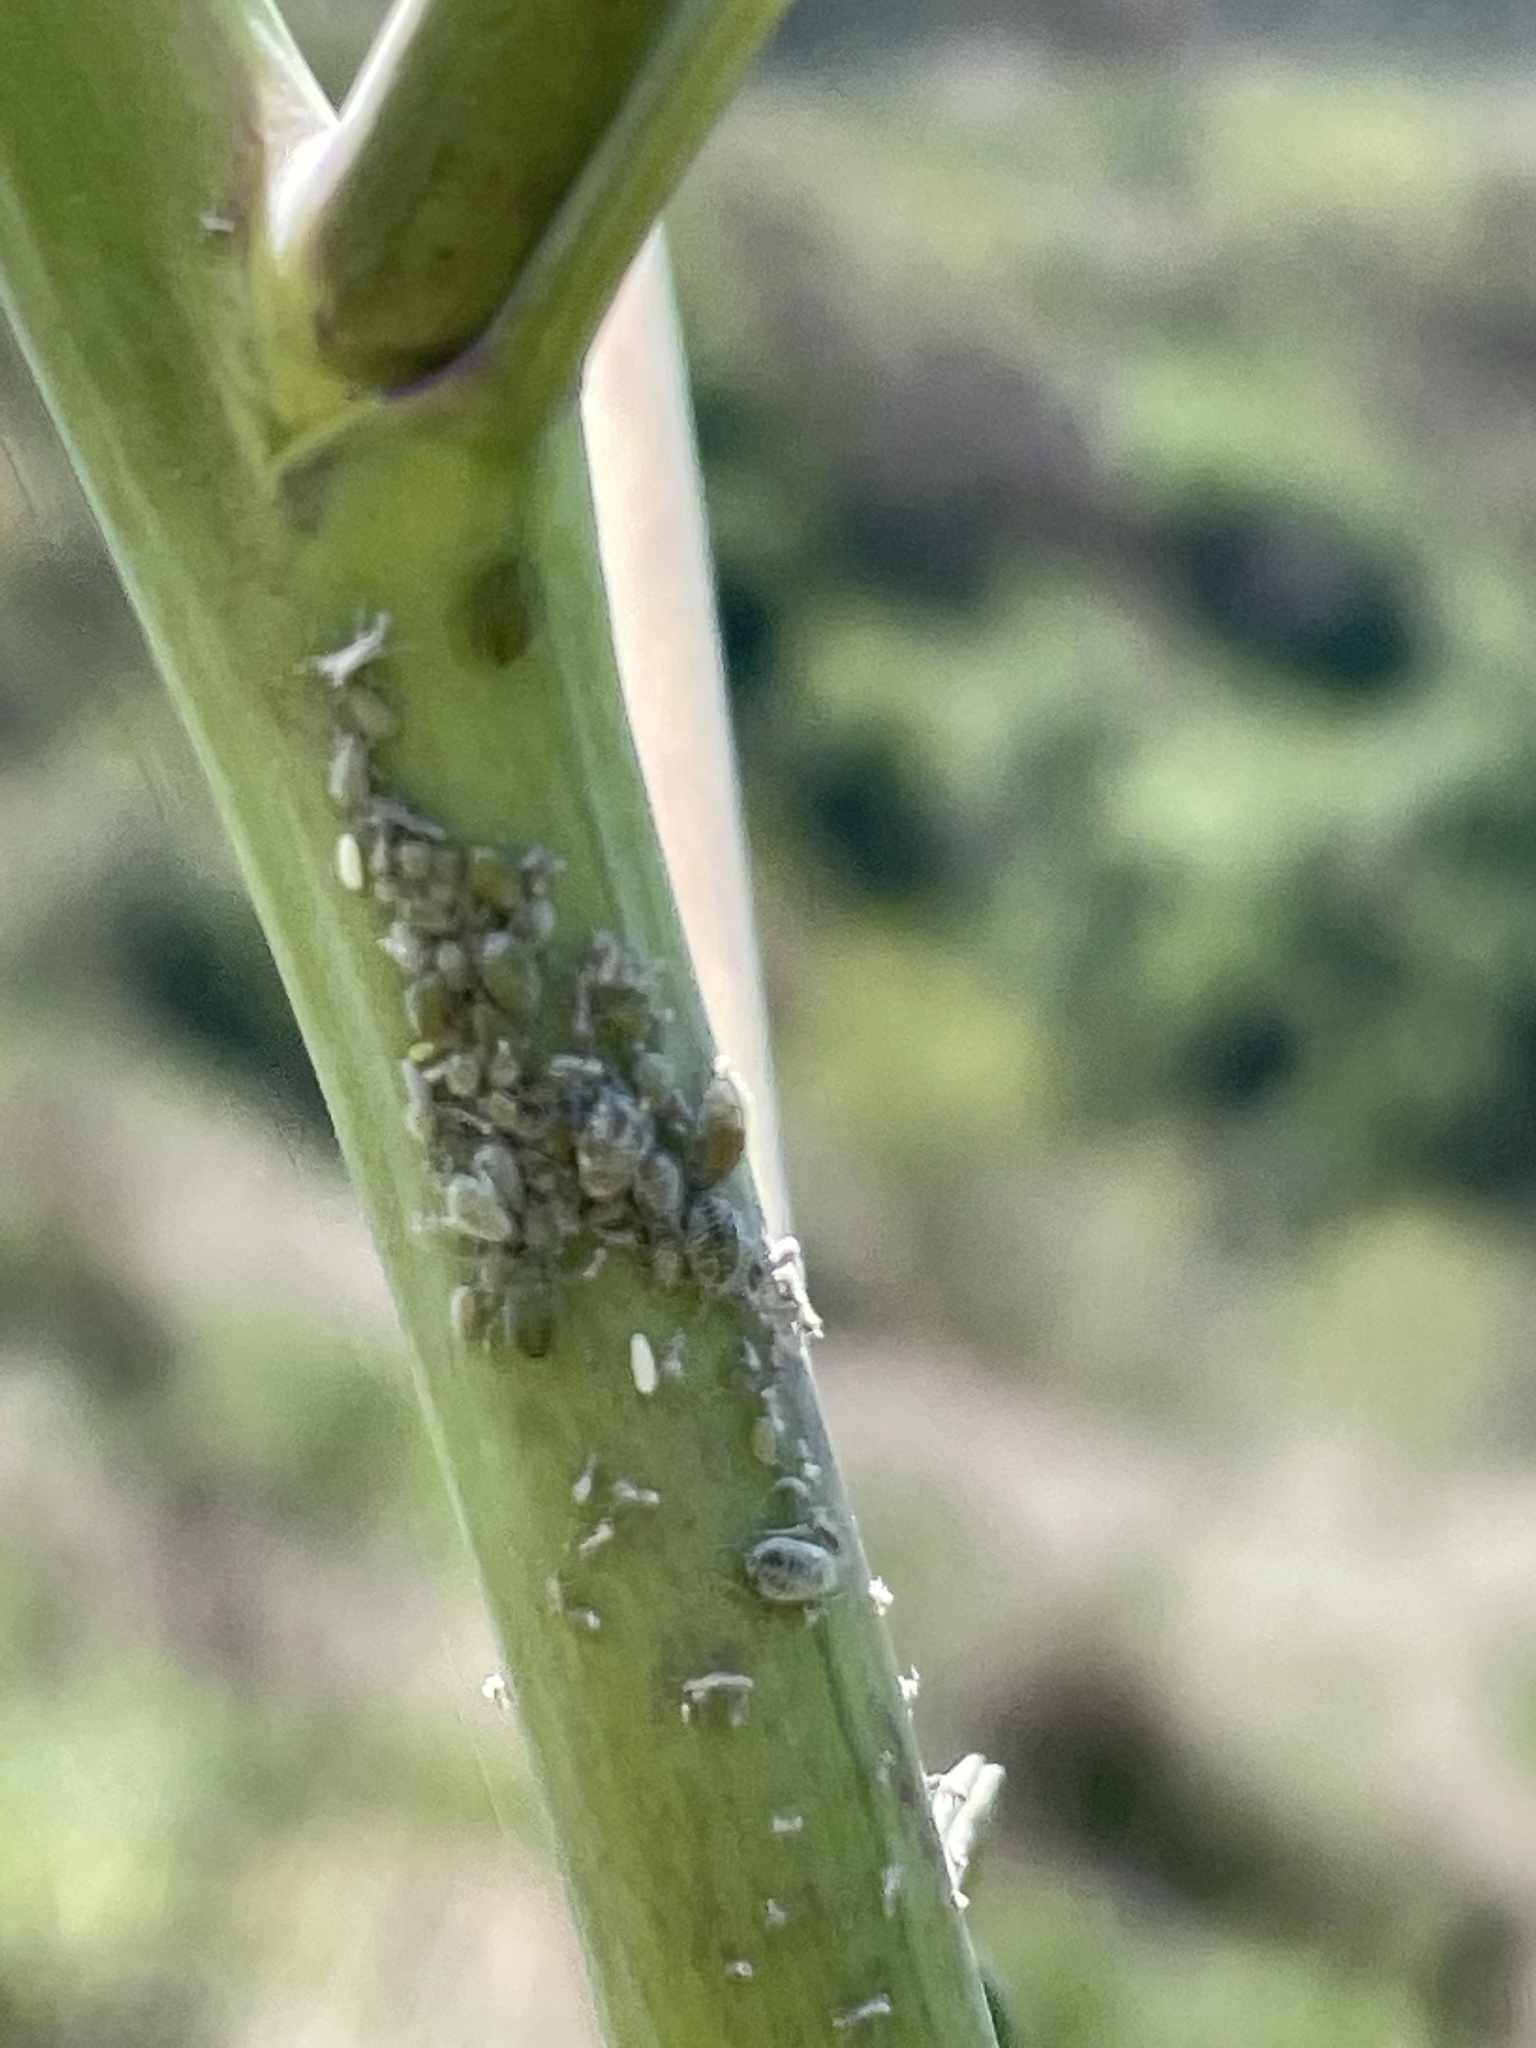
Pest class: cabbage_aphid